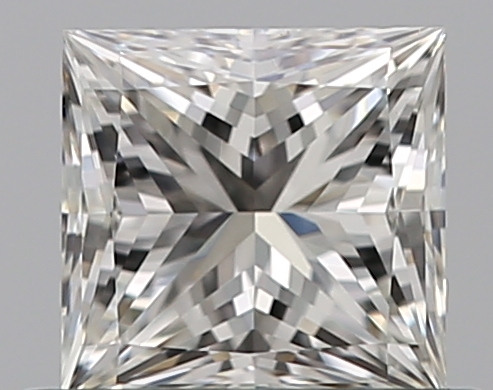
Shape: princess
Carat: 0.5
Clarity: VVS2
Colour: I
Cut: EX
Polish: EX
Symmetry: VG
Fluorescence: F
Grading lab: GIA
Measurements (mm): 4.39 x 4.28 x 3.14